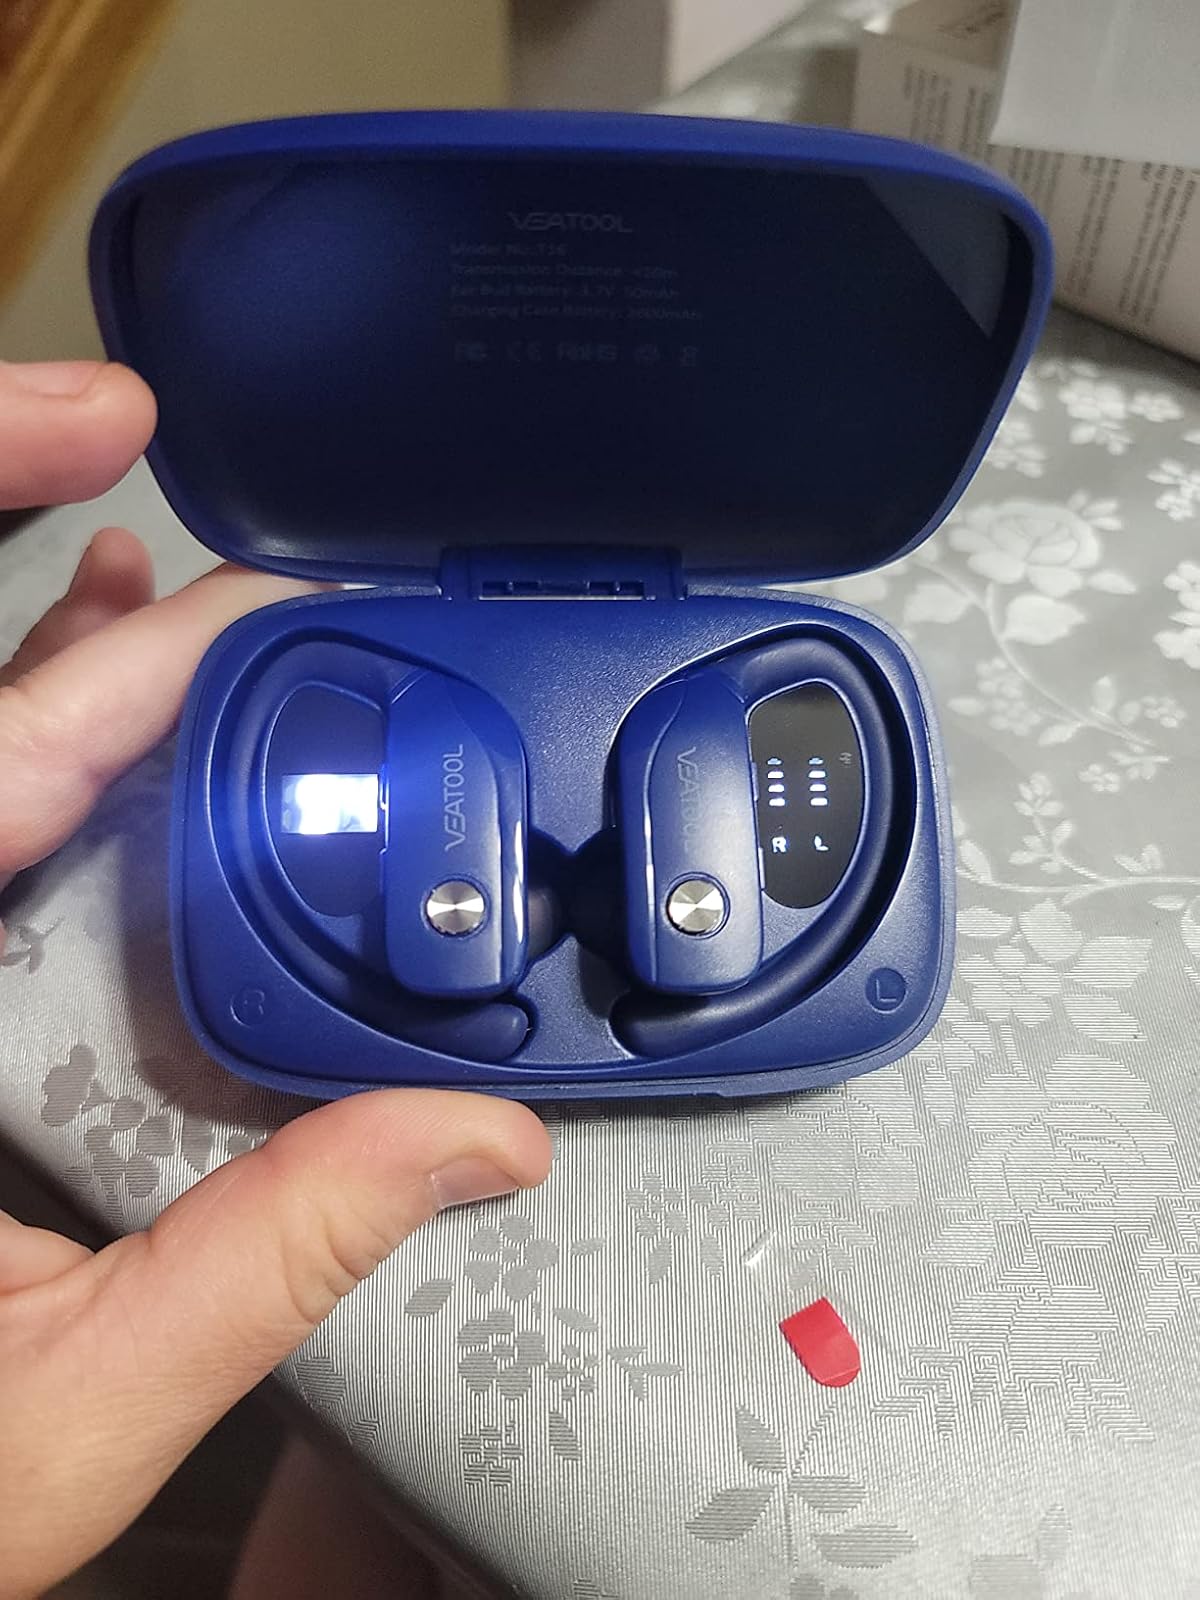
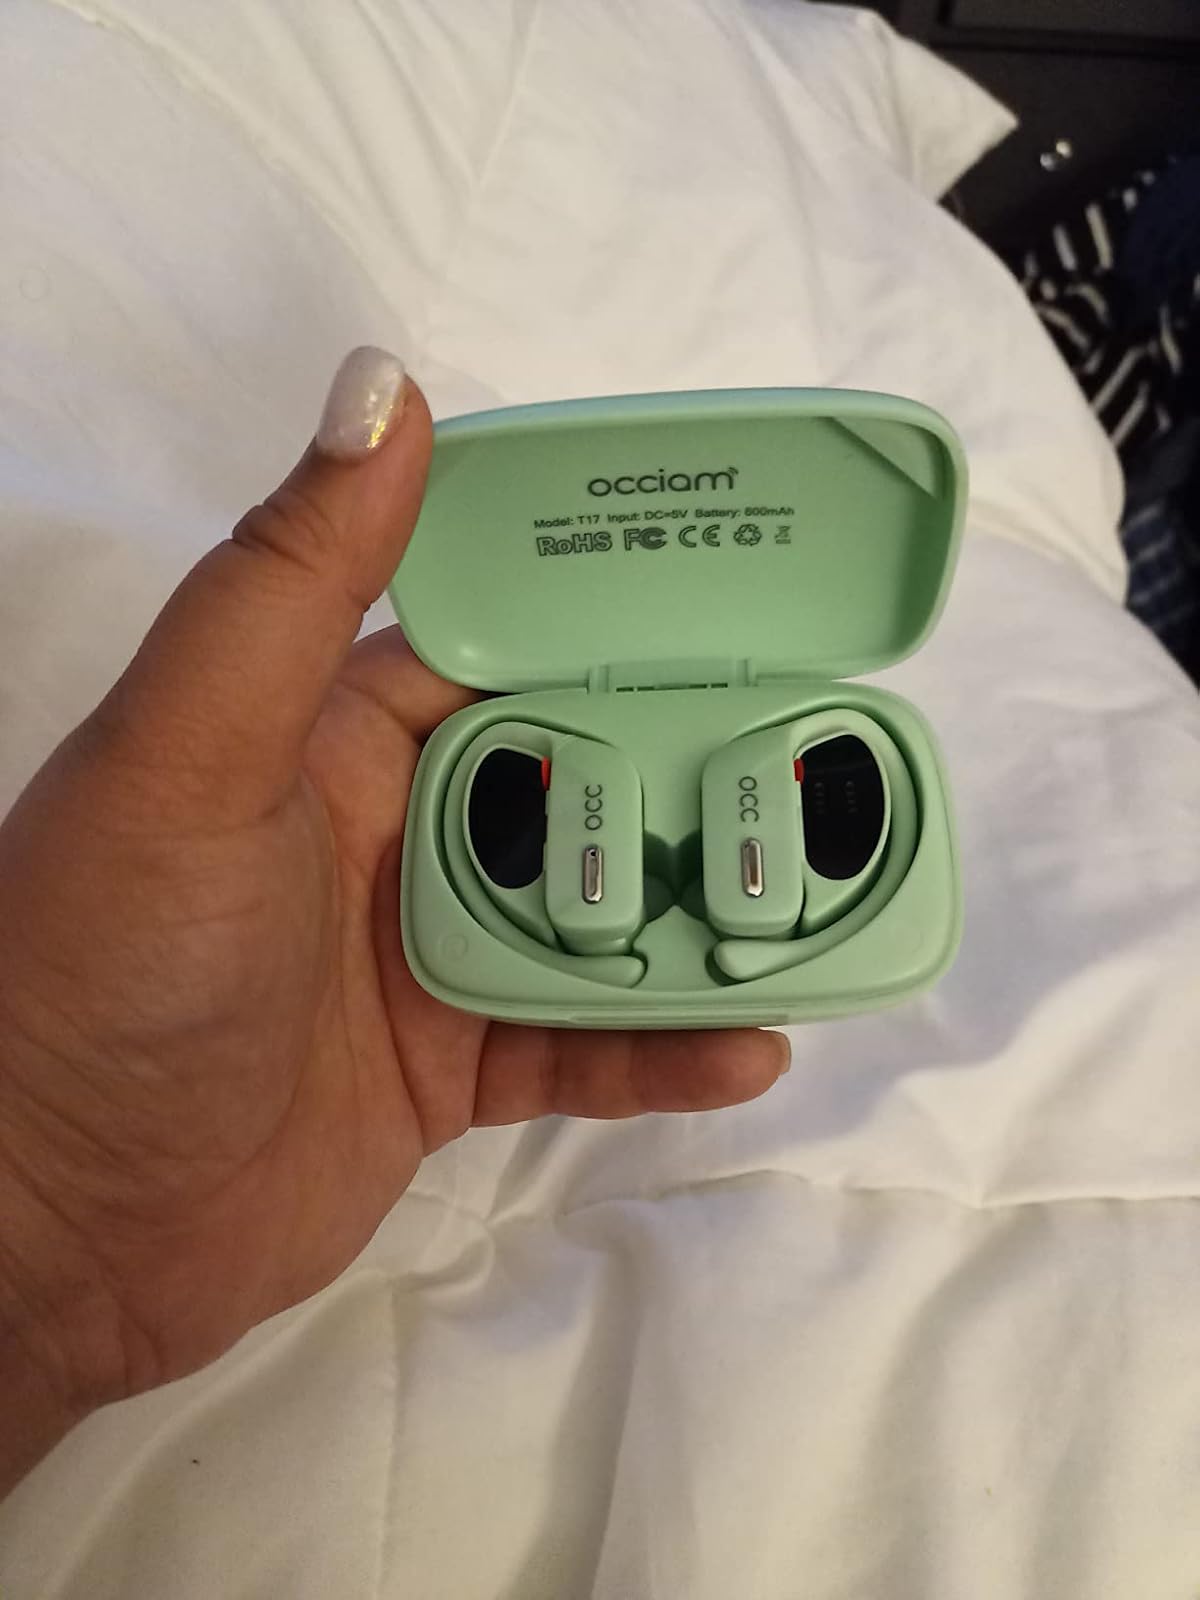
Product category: earbuds
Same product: no